Shirley-Anne Somerville

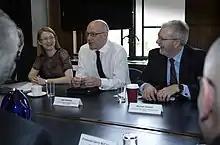
Somerville (left), John Swinney (centre), and Michael Russell (right)

On 31 August 2007, Stefan Tymkewycz resigned his seat in the Scottish Parliament representing the Lothians region in order to concentrate on serving as a City of Edinburgh councillor. Somerville was selected by the SNP to succeed him. In the 2011 Scottish Parliament election, she lost her seat.